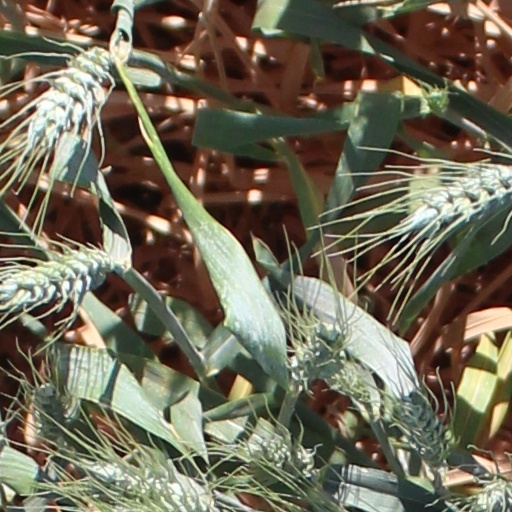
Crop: wheat